Hotel Europe (Sarajevo)

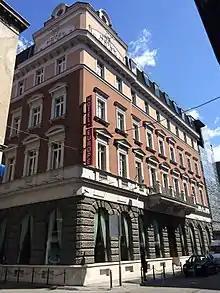
Hotel Europe in 2015.

The hotel was re-privatized in November 2006, reportedly for BAM9.4 million (€4.8 million), by the Sarajevo-based Rasim Bajrović-owned Astrea company, owner of another nearby hospitality venue: Hotel Astra. The Hotel Evropa building was restored in 2007, a project overseen by the Sarajevo-based architect Sead Gološ. The colour of the facade was chosen by the citizens of Sarajevo by ballot vote. It re-opened on 12 December 2008, on the 126th anniversary of its opening, with the Federation of Bosnia and Herzegovina prime minister Nedžad Branković and Sarajevo mayor Semiha Borovac on hand.